Wisut Tangwittayaporn

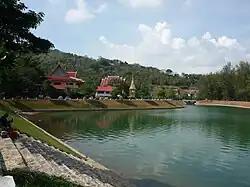
An image of Wat Ban Ko Si-Li (วัดบ้านเกาะสิเหร่) with temple in the background.

At the time of Wisut's death, Thailand lacked freedom of speech as several journalists were imprisoned for insulting the monarchy. There were several other murders related to the real estate industry in the province around the time of Wisut's death as well. Forbidden Stories named Wisut Tangwittayaporn as 1 of 13 reporters investigating environmental issues that were killed between 2009 and 2019.